Cowes

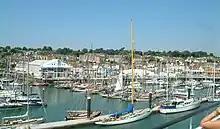
Cowes marina

In earlier centuries the two settlements were much smaller and known as East and West "Shamblord" or "Shamelhorde", the East being the more significant settlement.